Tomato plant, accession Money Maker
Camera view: vertical (180 deg); turntable rotation: 60 degrees
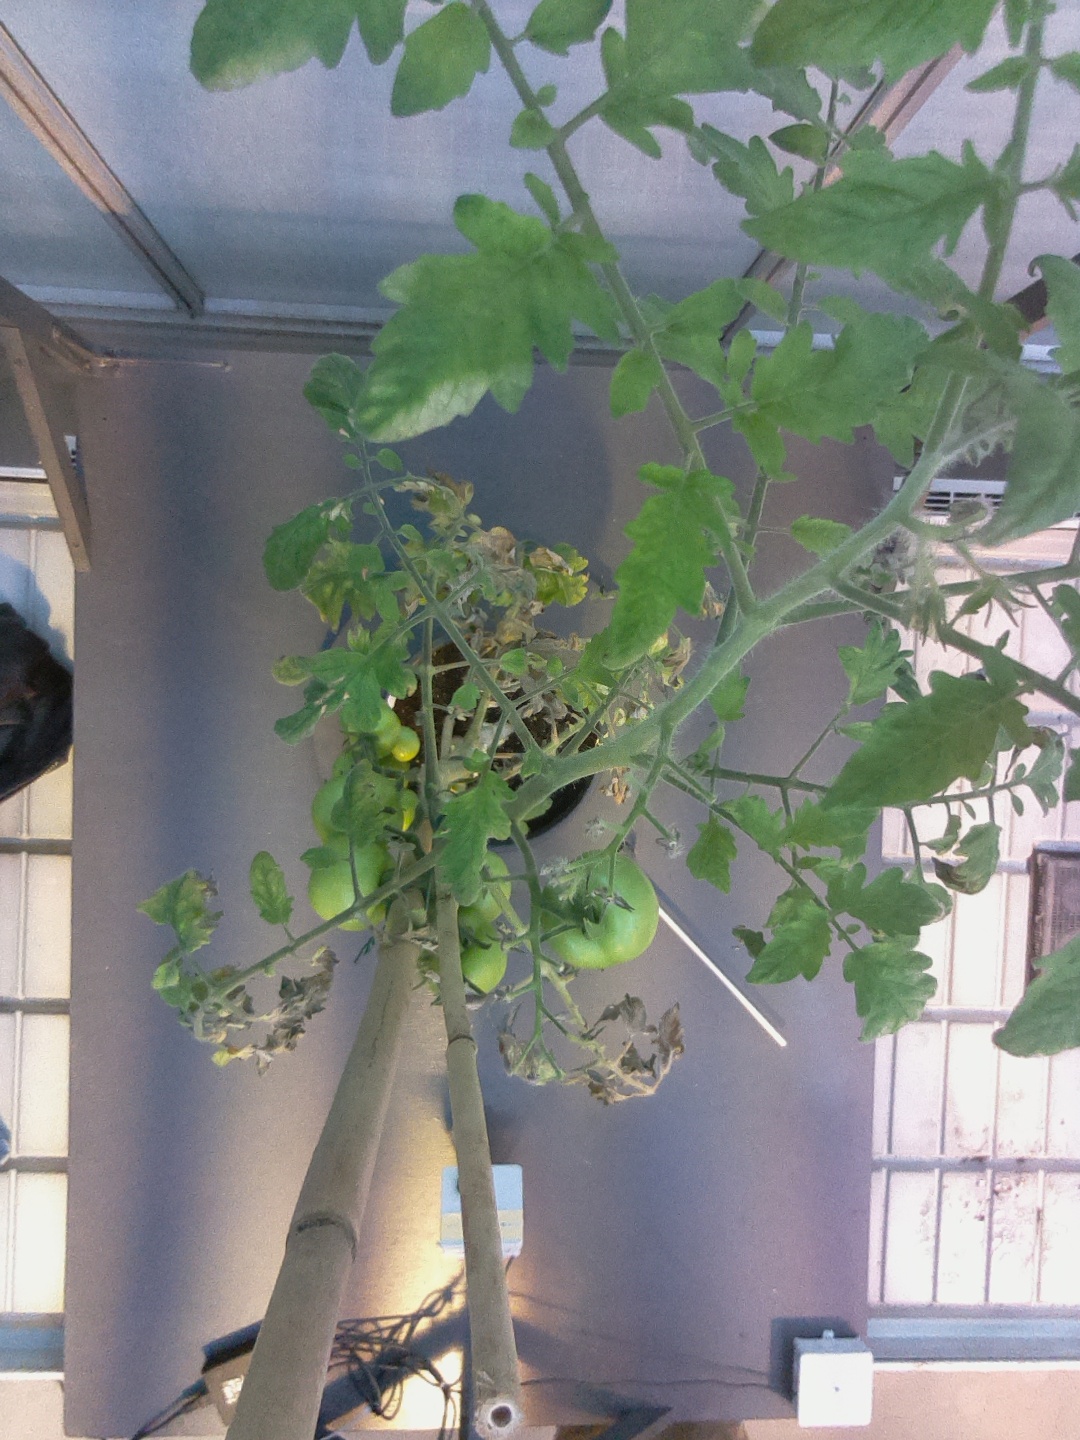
BBCH growth stage 77: 70%-80% of final fruit size